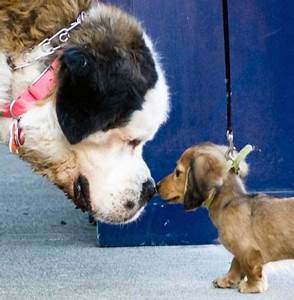
Label: dog